Arsenal Book Festival

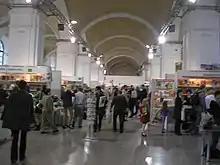
Opening of the Arsenal Book Festival in 2013

The Arsenal Book Festival is a fair intended for artists and writers. It is reported that more than 150 Ukrainian publishers attend yearly for presentations, and that more than 500 writers and artists of different disciplines from over 50 countries have attended.